William Greet

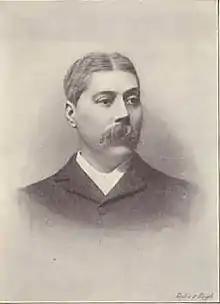
William Greet in "The Sketch" (1894)

William Greet (1851 – 25 April 1914) was a British theatre manager from the end of the 19th century and into the 20th century. Originally a business manager for other theatre licensees in the 1880s, he branched out as an independent manager in the 1890s and was associated with various London theatres, principally the Lyric, the Savoy and the Adelphi Theatres.